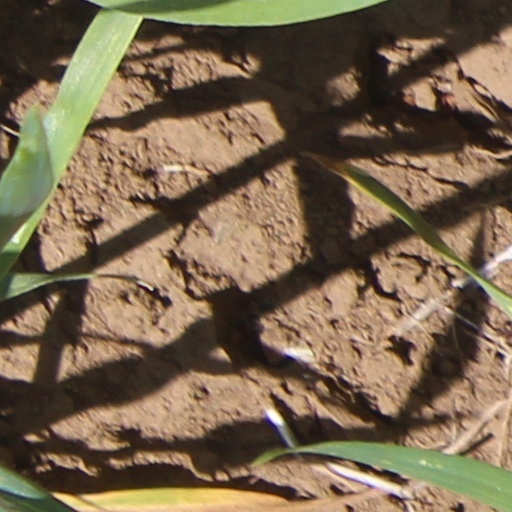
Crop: wheat